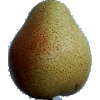
Label: Pear Forelle 1